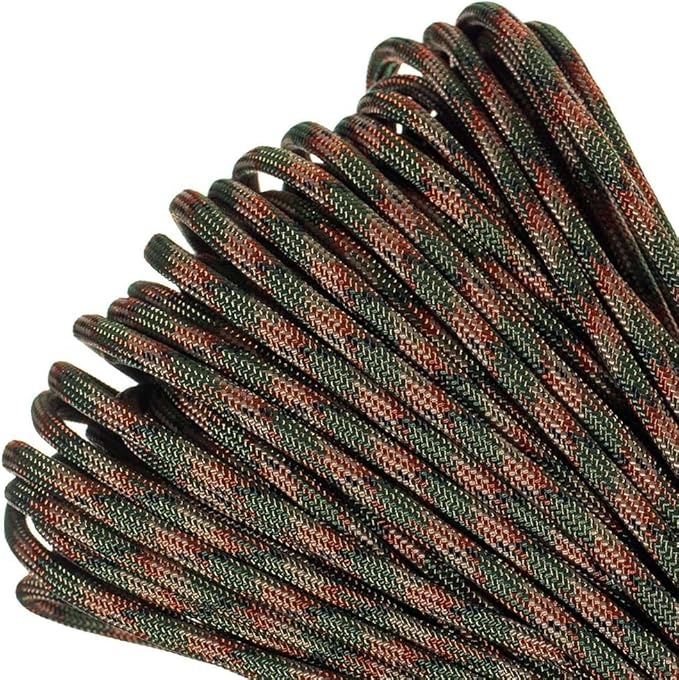
Paracord Planet Genuine Type III 550lb Paracord – Nylon Cord in Solid, Multi, and Reflective Colors – 25+ Colors and Length Options of 10', 25', 50', and 100'
Brand: ParacordPlanet
About This AUTHENTIC 550 PARACORD with a diameter of 4mm (5/32”) and a 7-strand inner core made of 100% nylon covered in a woven nylon sheath. Endures any job with a tensile strength of 550 pounds for dependable tie downs, makeshift shelters, and transporting equipment. SECURE YOUR GEAR like bikes and kayaks whether that’s on your car or in your garage. Keep this cord at home or stash it in your outdoor bag so you always have a reliable option for repairs, crafting, and even creating a quick fishing line or replacement tent line. CREATE DIY CRAFTS such as bracelets, lanyards for ID badges, belts, keychains, tool wrappings, and collars for your pets. Not only does this cord help keep you safe roaming the outdoors, it also provides excellent versatility when at home looking for a new project. BULK TACTICAL CORD is available in lengths of 10 ft, 25 ft, 50 ft, and 100 ft with over 25 colors (solid, multi, and reflective) to choose from. Relied on for its strength and versatility, this cord is a must-have addition to your hiking gear, camping setup, and fishing supplies. PARACORD PLANET strives to create paracord of the highest quality to complement outdoor enthusiasts and crafters of all levels. Paracord is the perfect companion to tackle outdoor tasks and creative endeavors. Always be prepared and add this cord to your kits. Overview Material : Nylon Color : Woodland Camo Brand : Paracord Planet Style : Classic Item Length : 600 Inches
Category: Sporting Goods > Outdoor Recreation > Camping & Hiking > Camping Tools